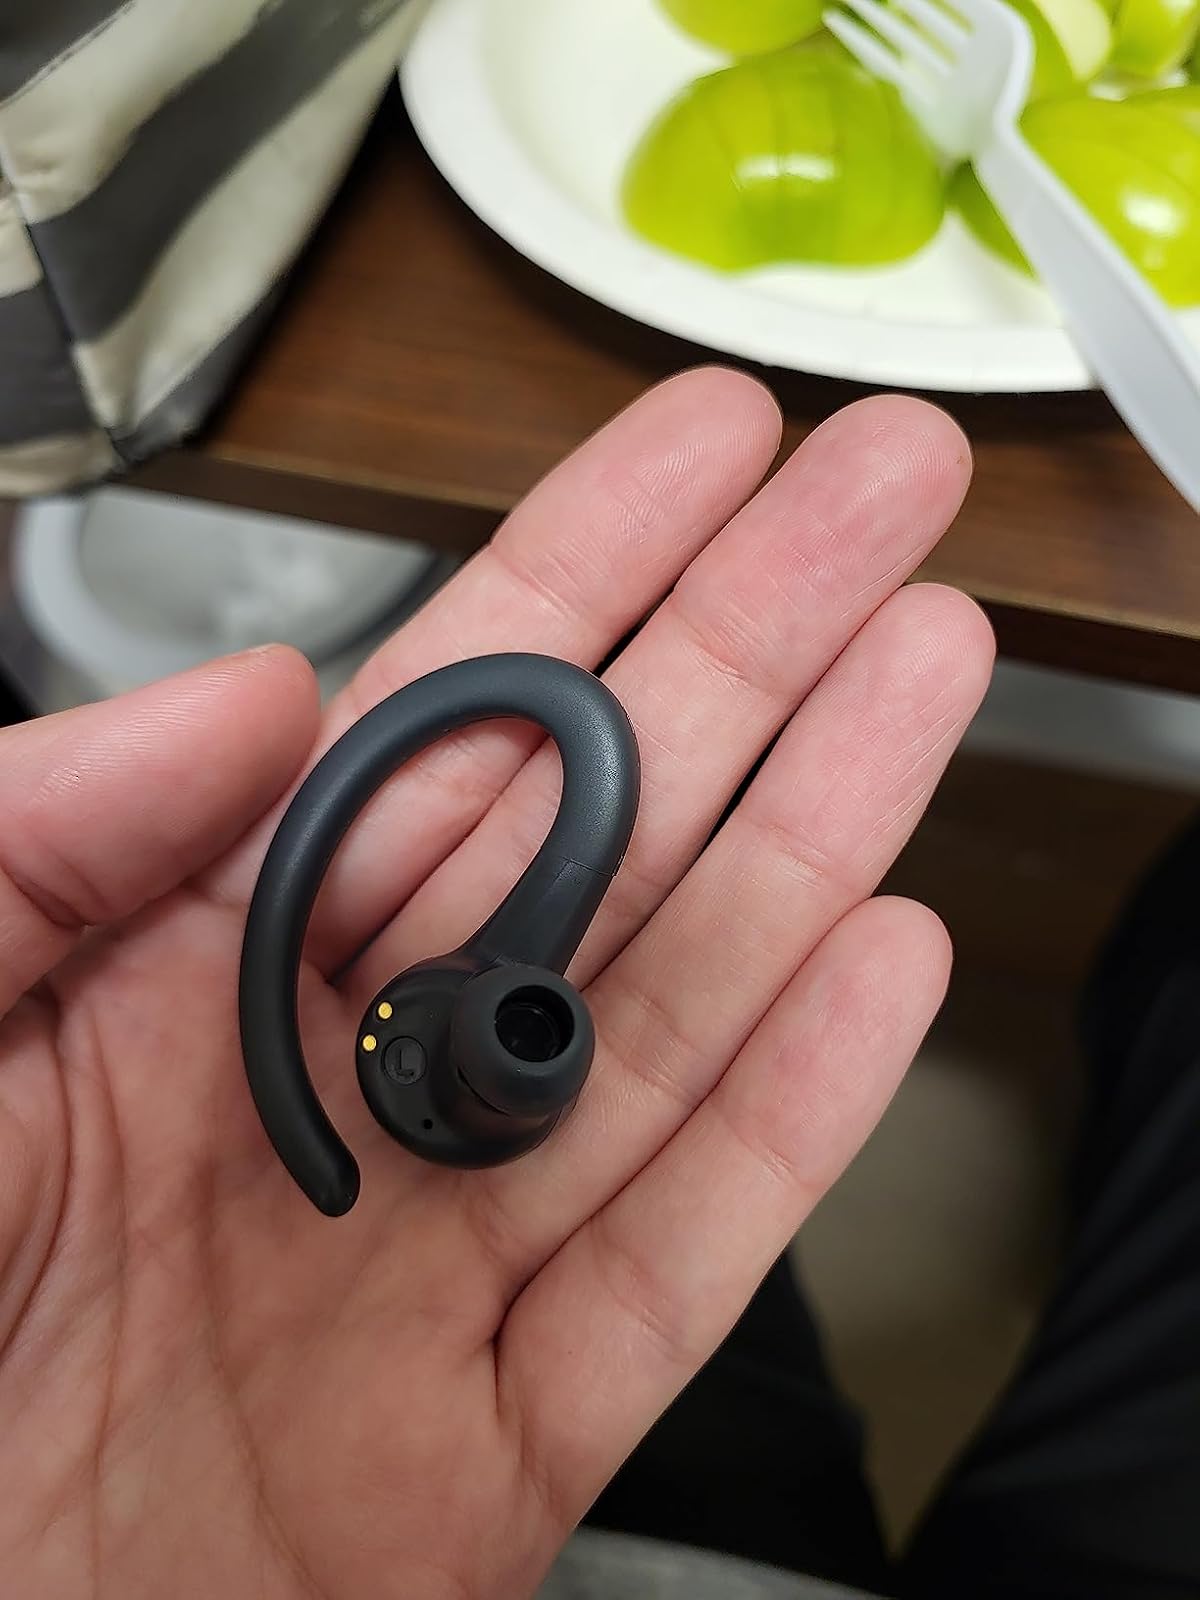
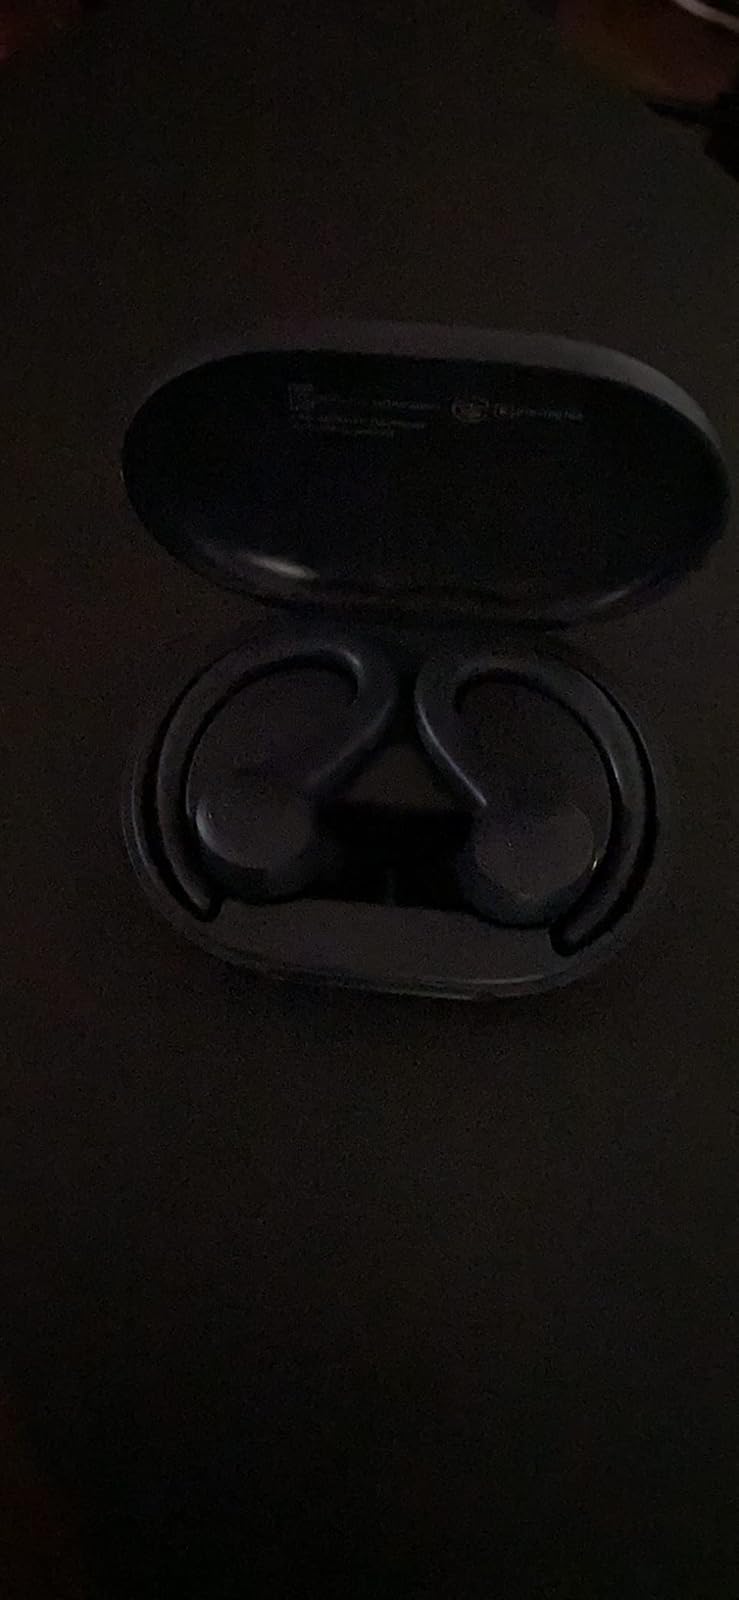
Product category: earbuds
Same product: yes